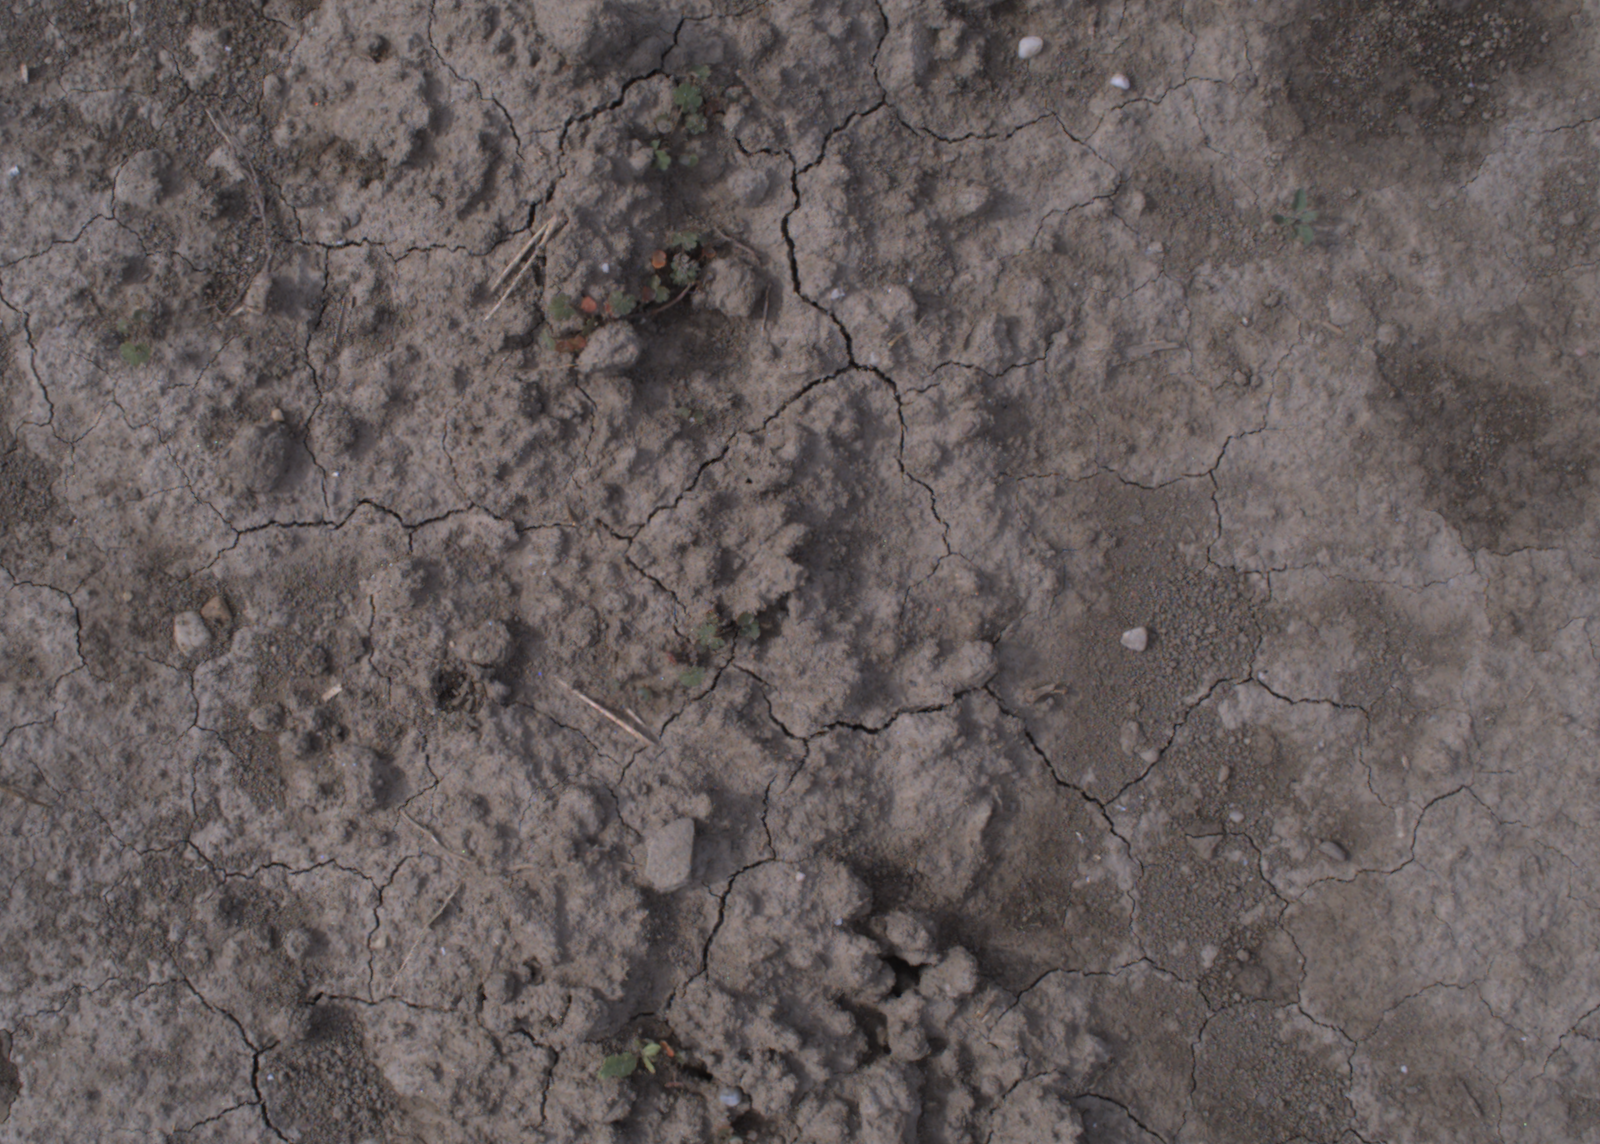
Capture date: 24.08.2020 10:08:58
Weather: mixed
Wind: medium
Seeding date: 21.07.2020
Plant canopy height (mm): 910